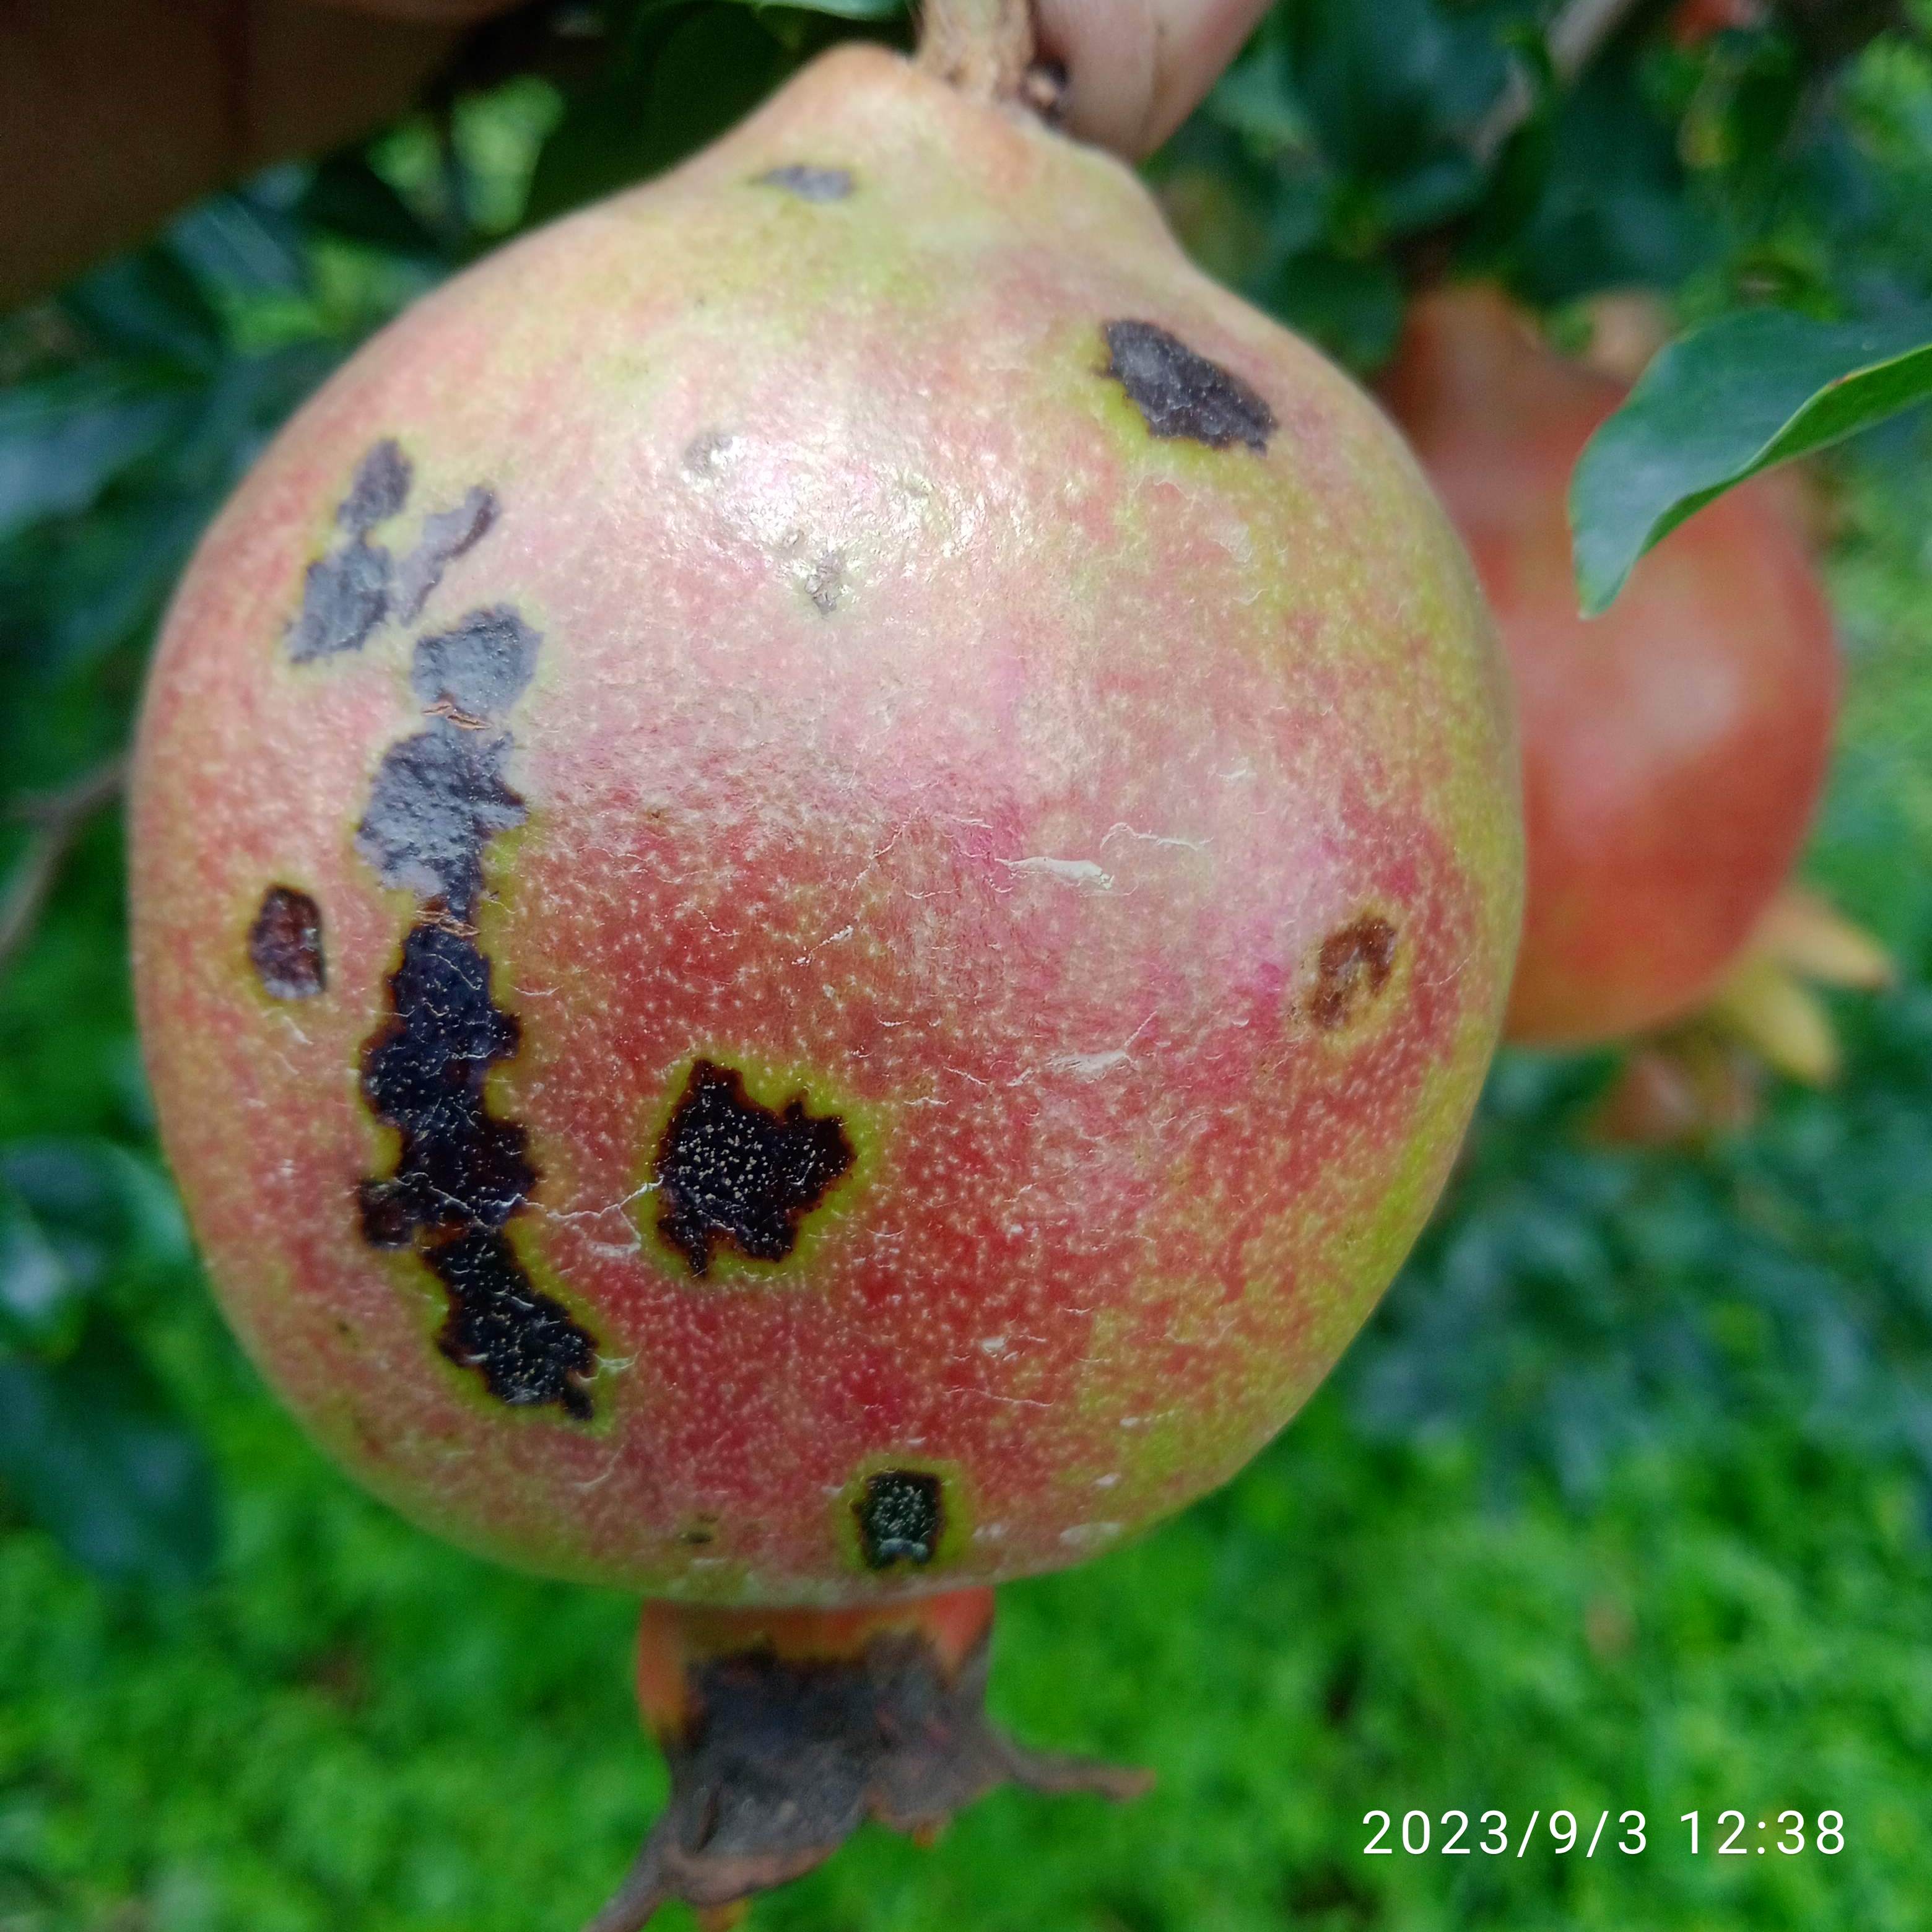
Label: Anthracnose